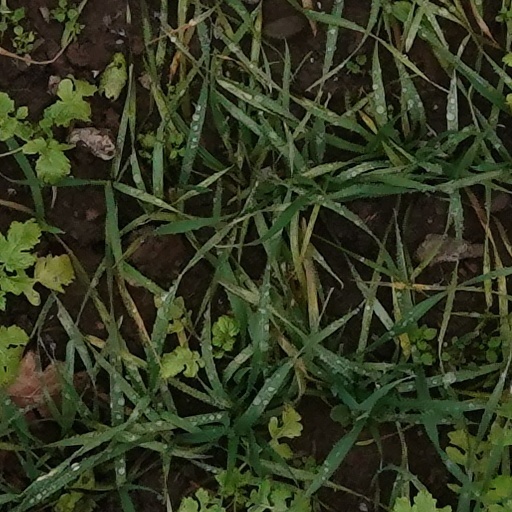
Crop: wheat